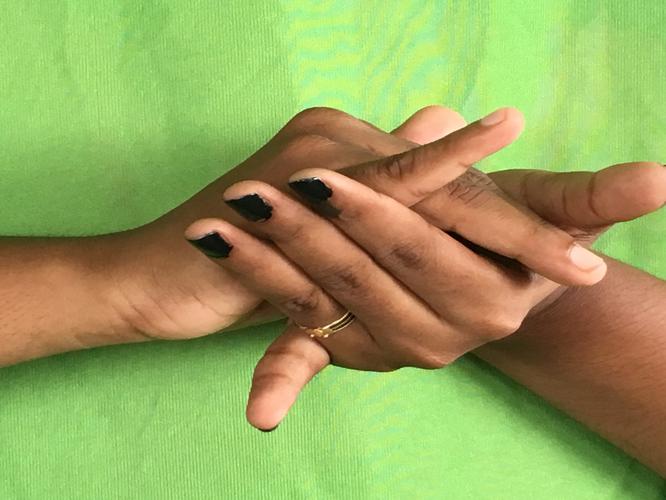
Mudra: Kurma
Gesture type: double_hand